The Last Day (2004 film)

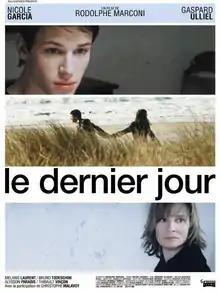
Theatrical release poster

The Last Day is a 2004 French romantic drama film written and directed by Rodolphe Marconi, starring Nicole Garcia and Gaspard Ulliel.